Linda Kerridge

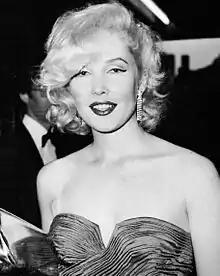
Kerridge in 1982

Linda Kerridge (born 1954) is an Australian former actress and model. She rose to fame for her impersonations of actress Marilyn Monroe. Her resemblance to the actress led to her casting in the horror film "Fade to Black" (1980), in which she played a Monroe-lookalike character.